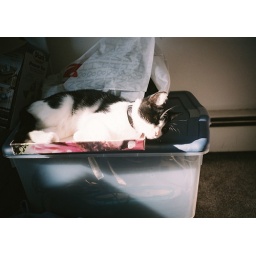
sleeping in a box lid 1